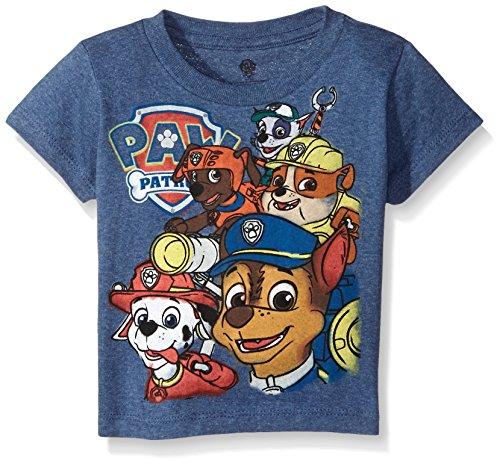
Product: PAW Patrol Boys' Toddler Group Short Sleeve T-Shirt, Navy Heather, 3T
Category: Clothing, Shoes & Jewelry | Novelty & More | Clothing | Novelty
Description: Great Condition.
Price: $10.50